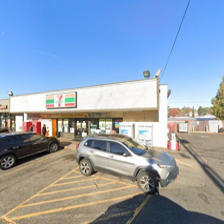
Label: streetView